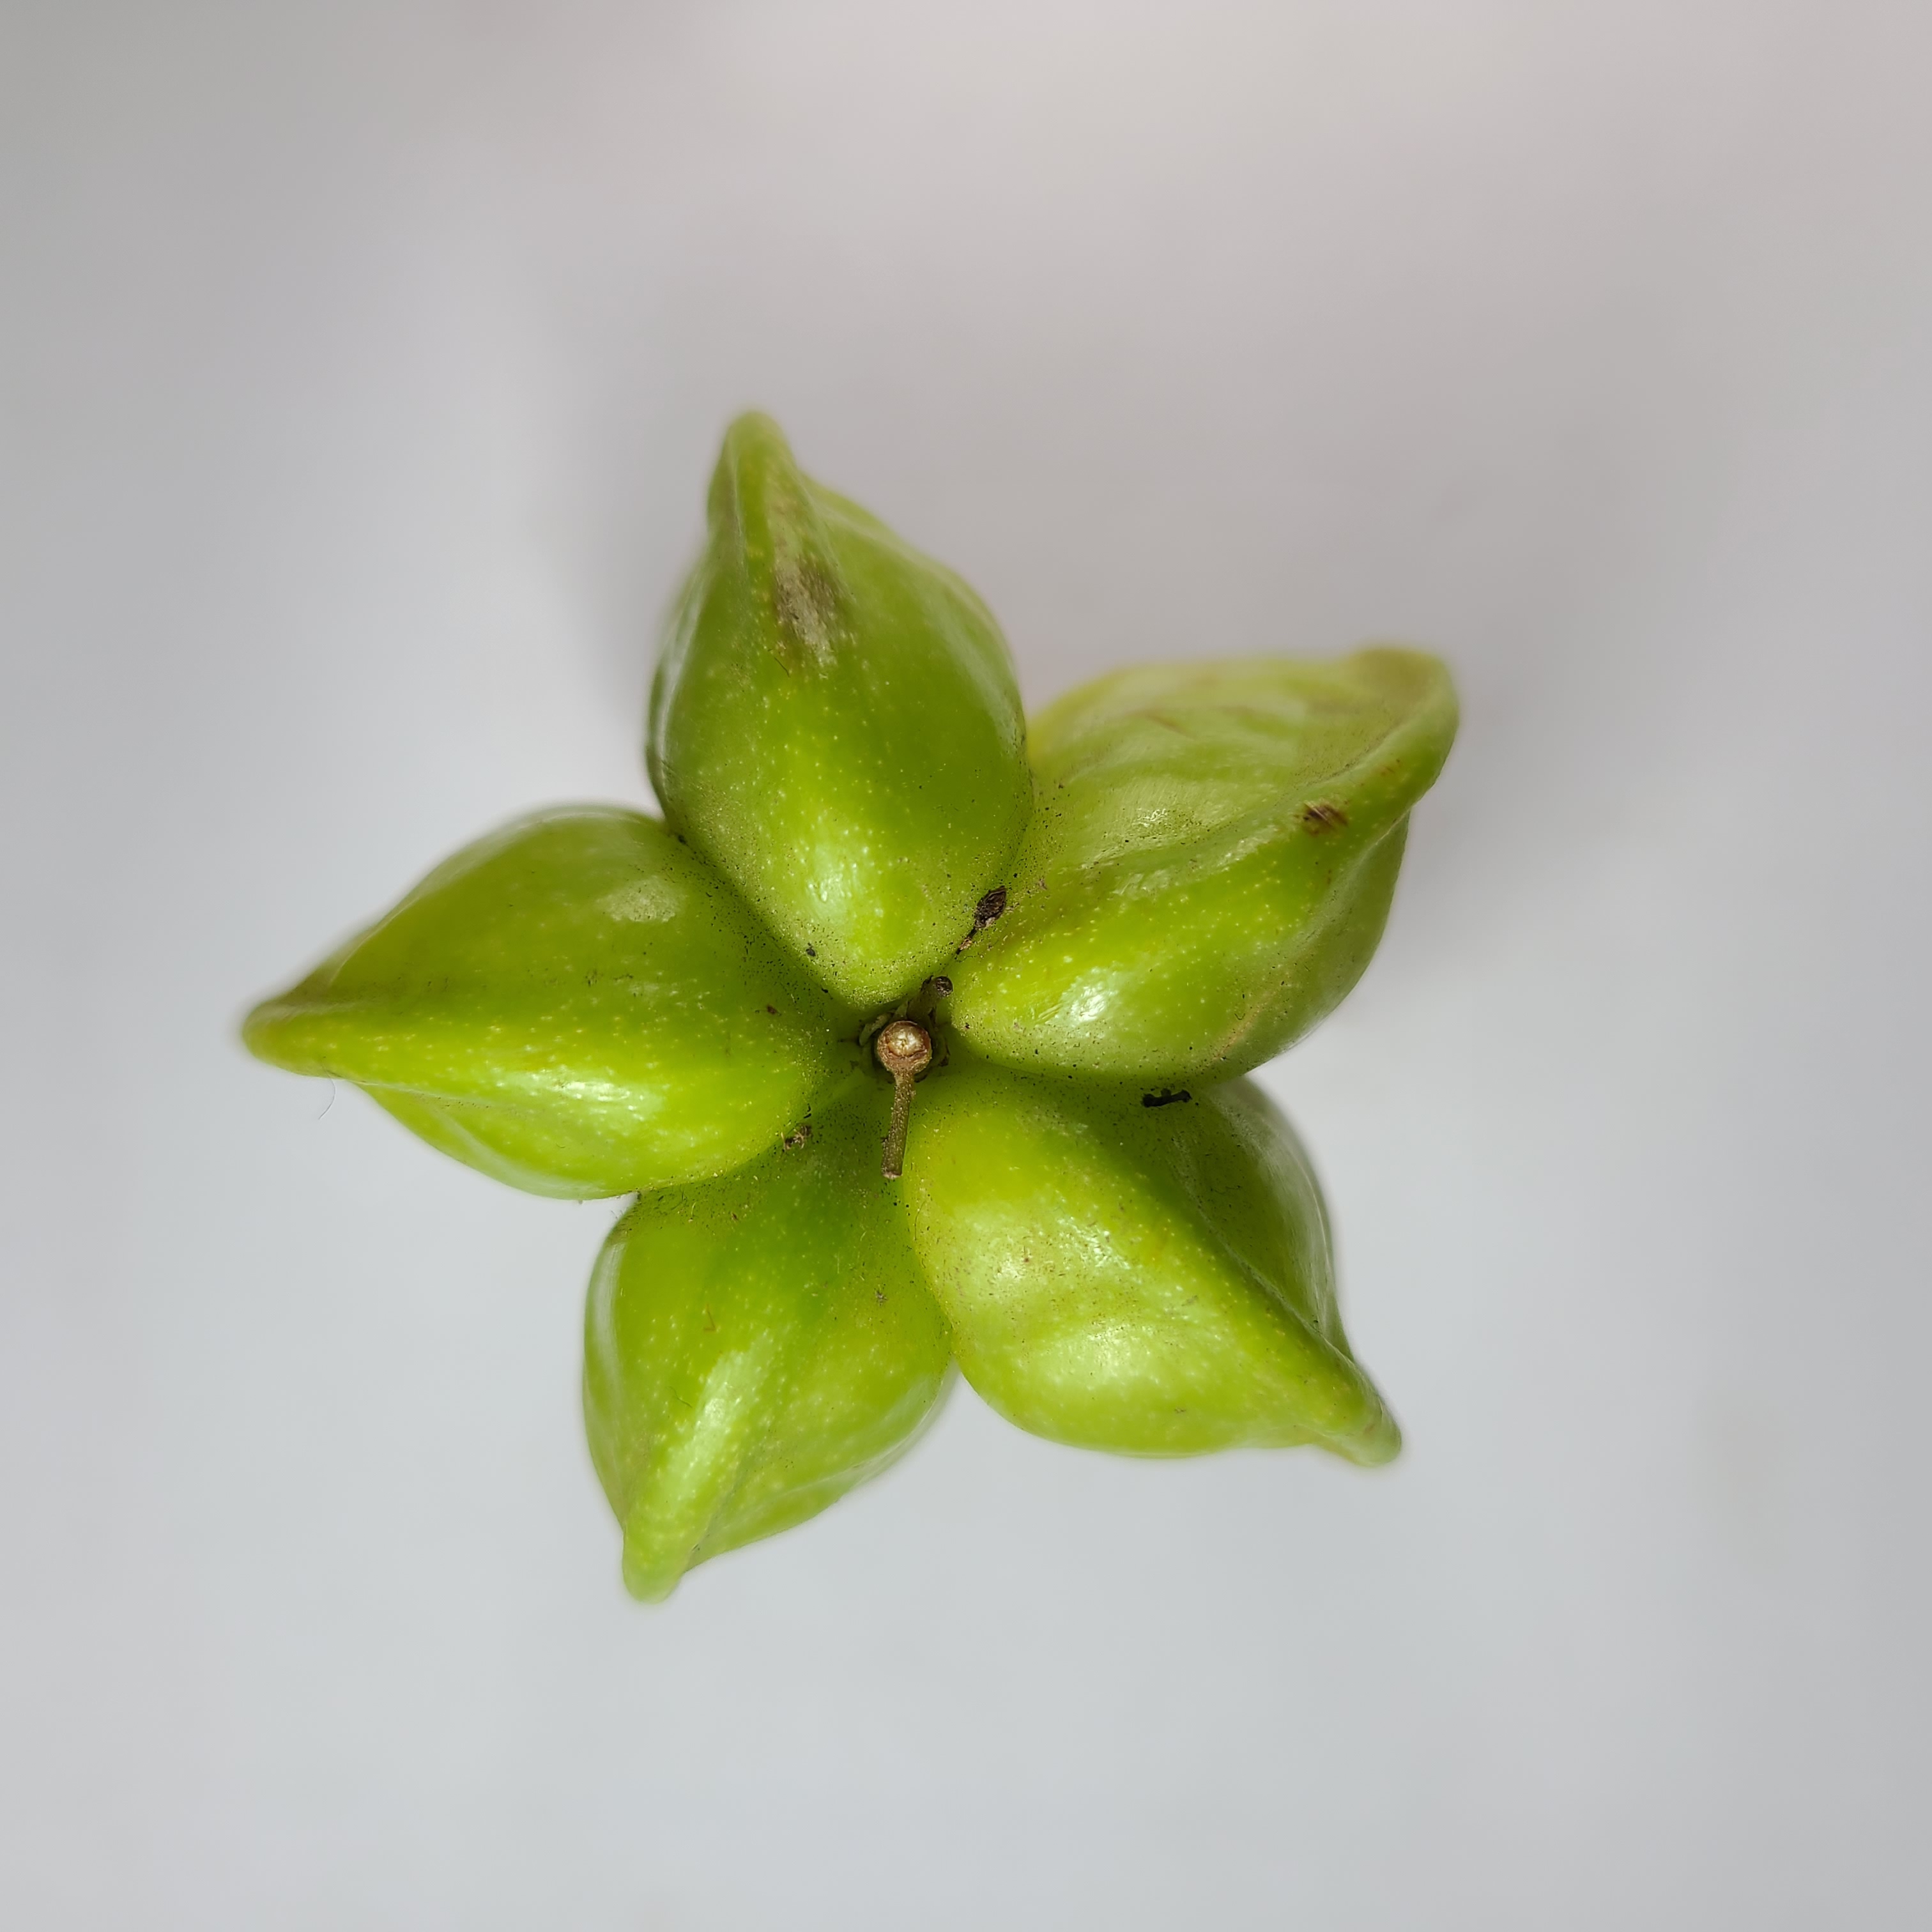
Label: Healthy Fruits